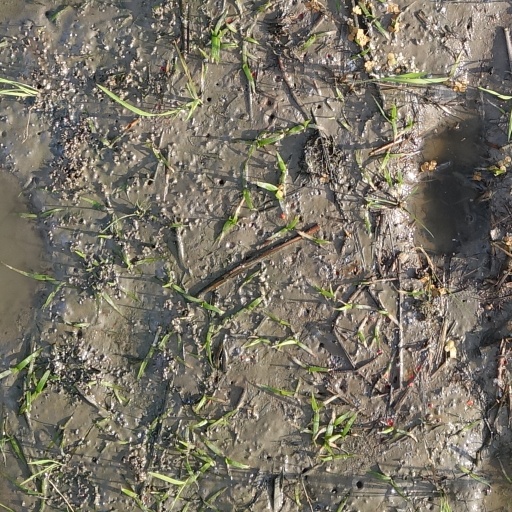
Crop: rice